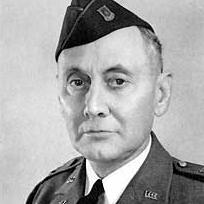
Age: 53